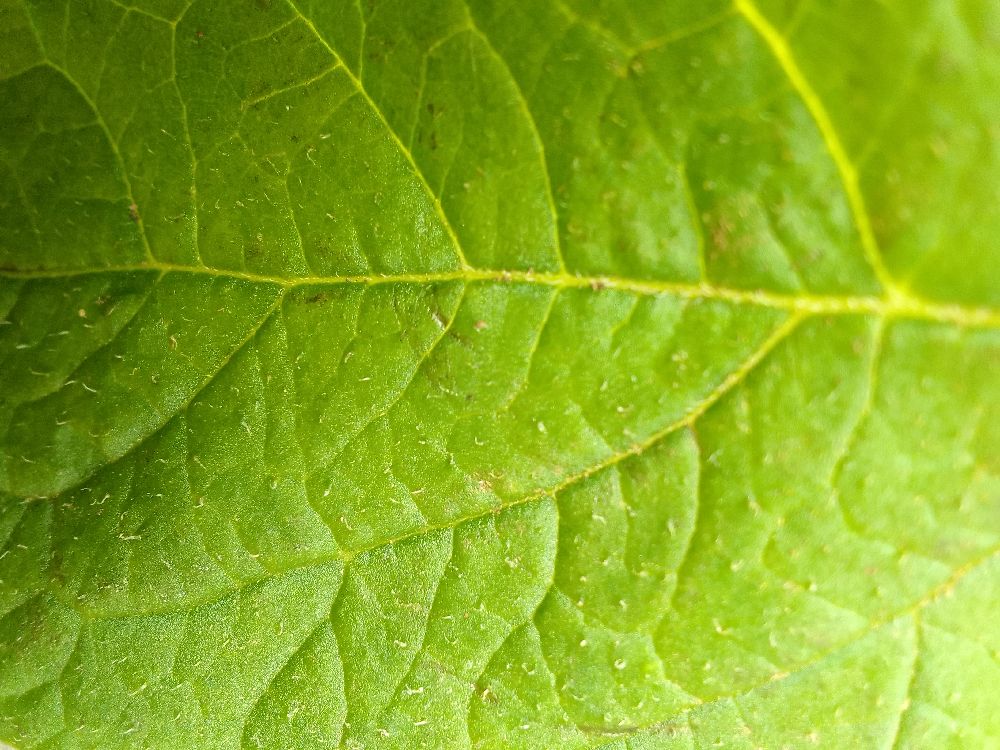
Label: Healthy